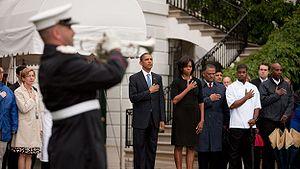
Le Patriot Day, qui a lieu le 11 septembre de chaque année depuis 2002, est une journée nationale américaine de recueillement et commémorant les 2 977 victimes des attentats du 11 septembre 2001. Initialement, cette journée a été appelée Prayer and Remembrance for the Victims of the Terrorist Attacks on September 11, 2001 avant de prendre son nom actuel en 2009. La plupart des Américains qui ont vécu les attaques appellent simplement cette journée 9/11 ou September Eleventh.